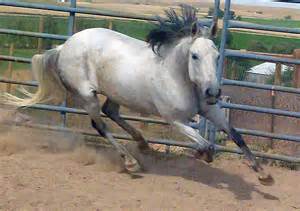
Label: horse